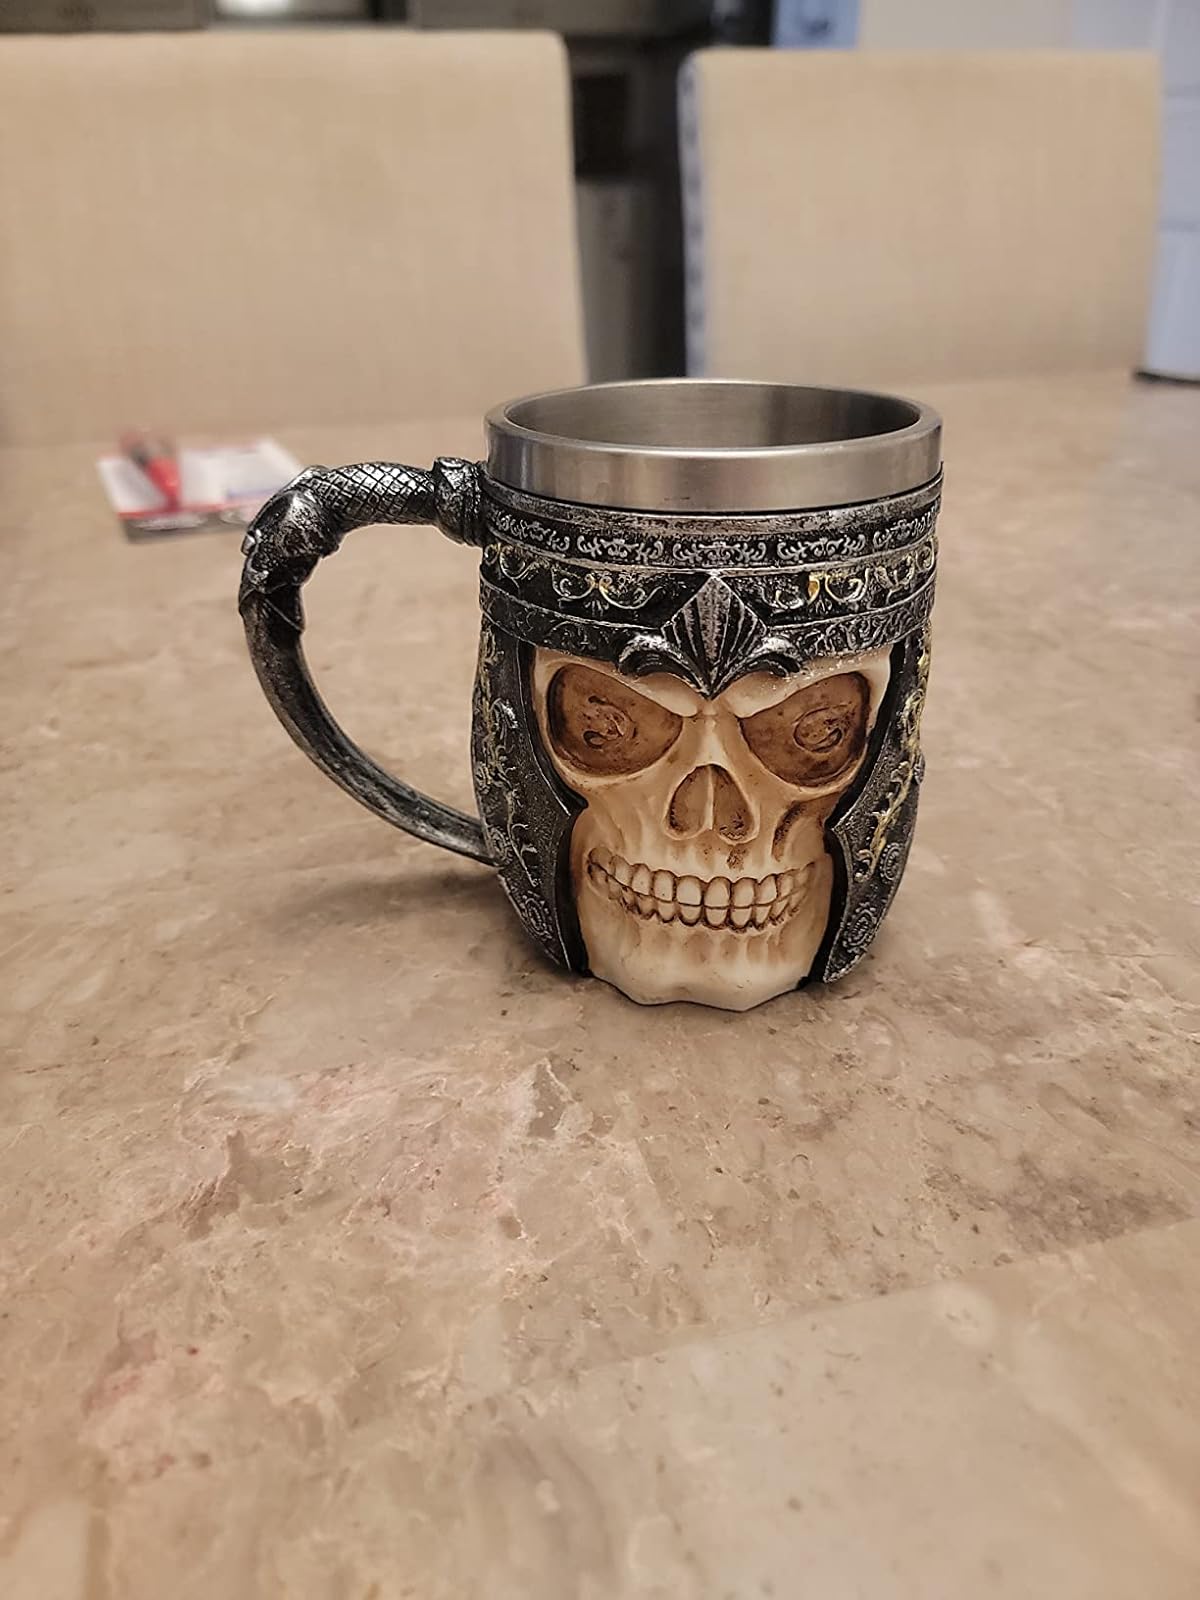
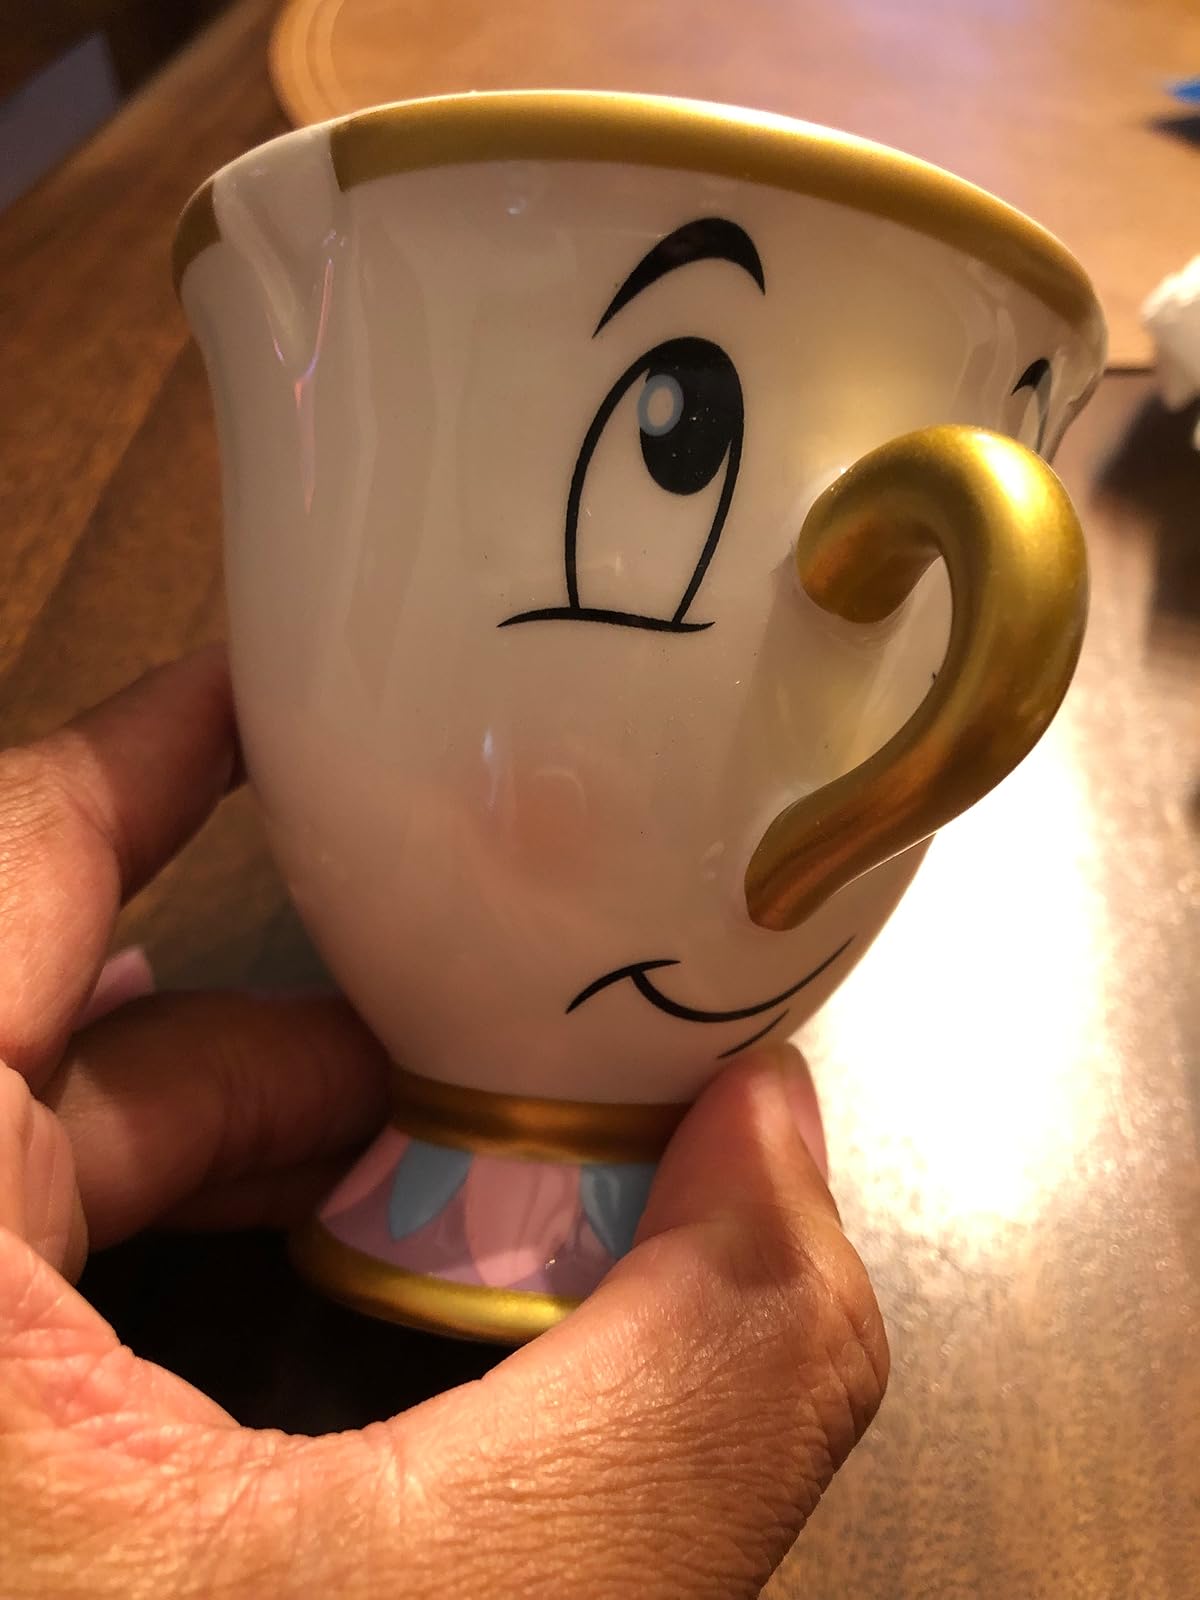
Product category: items_mug
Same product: no